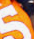
Number: 5